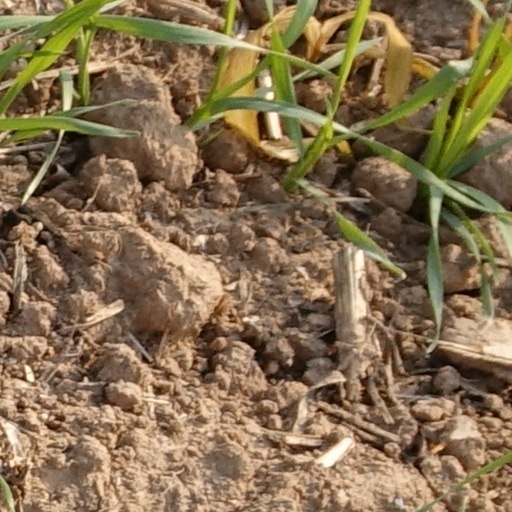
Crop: wheat